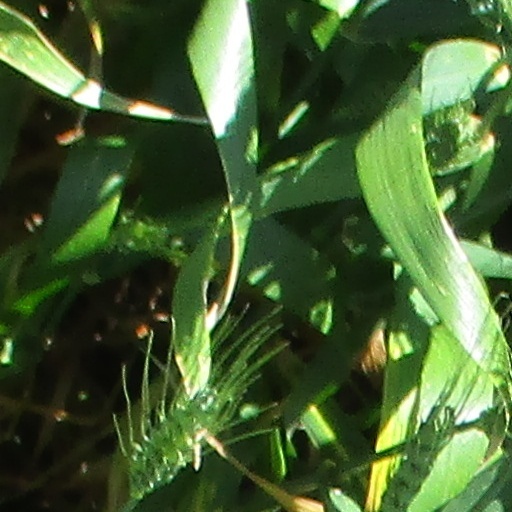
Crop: wheat